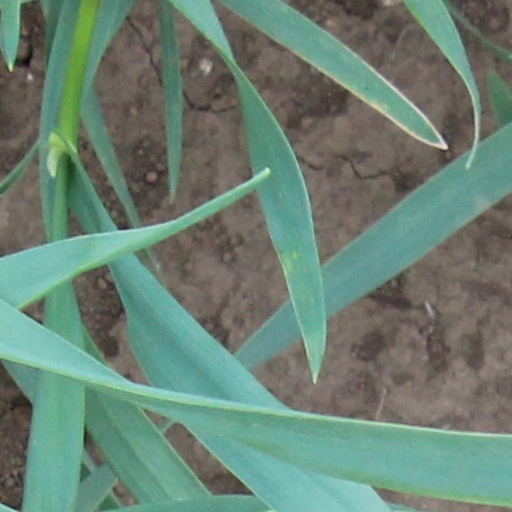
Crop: wheat